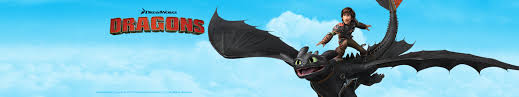
Portrait style: Cartoon Portrait